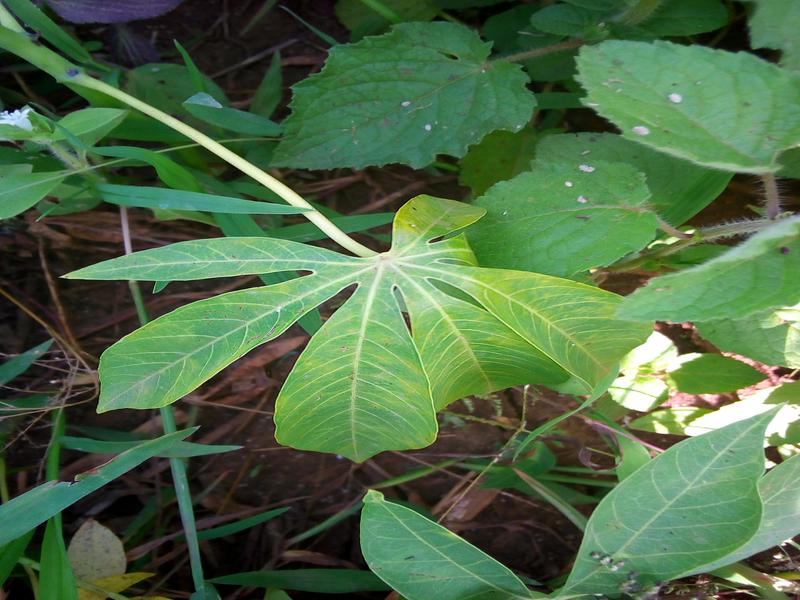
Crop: cassava
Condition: brown_streak_disease